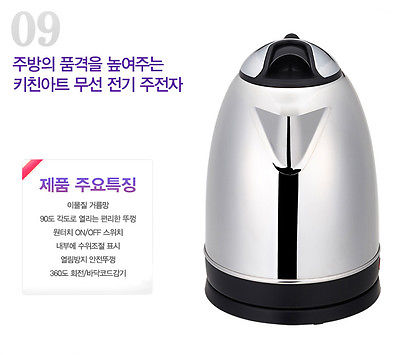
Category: kettle